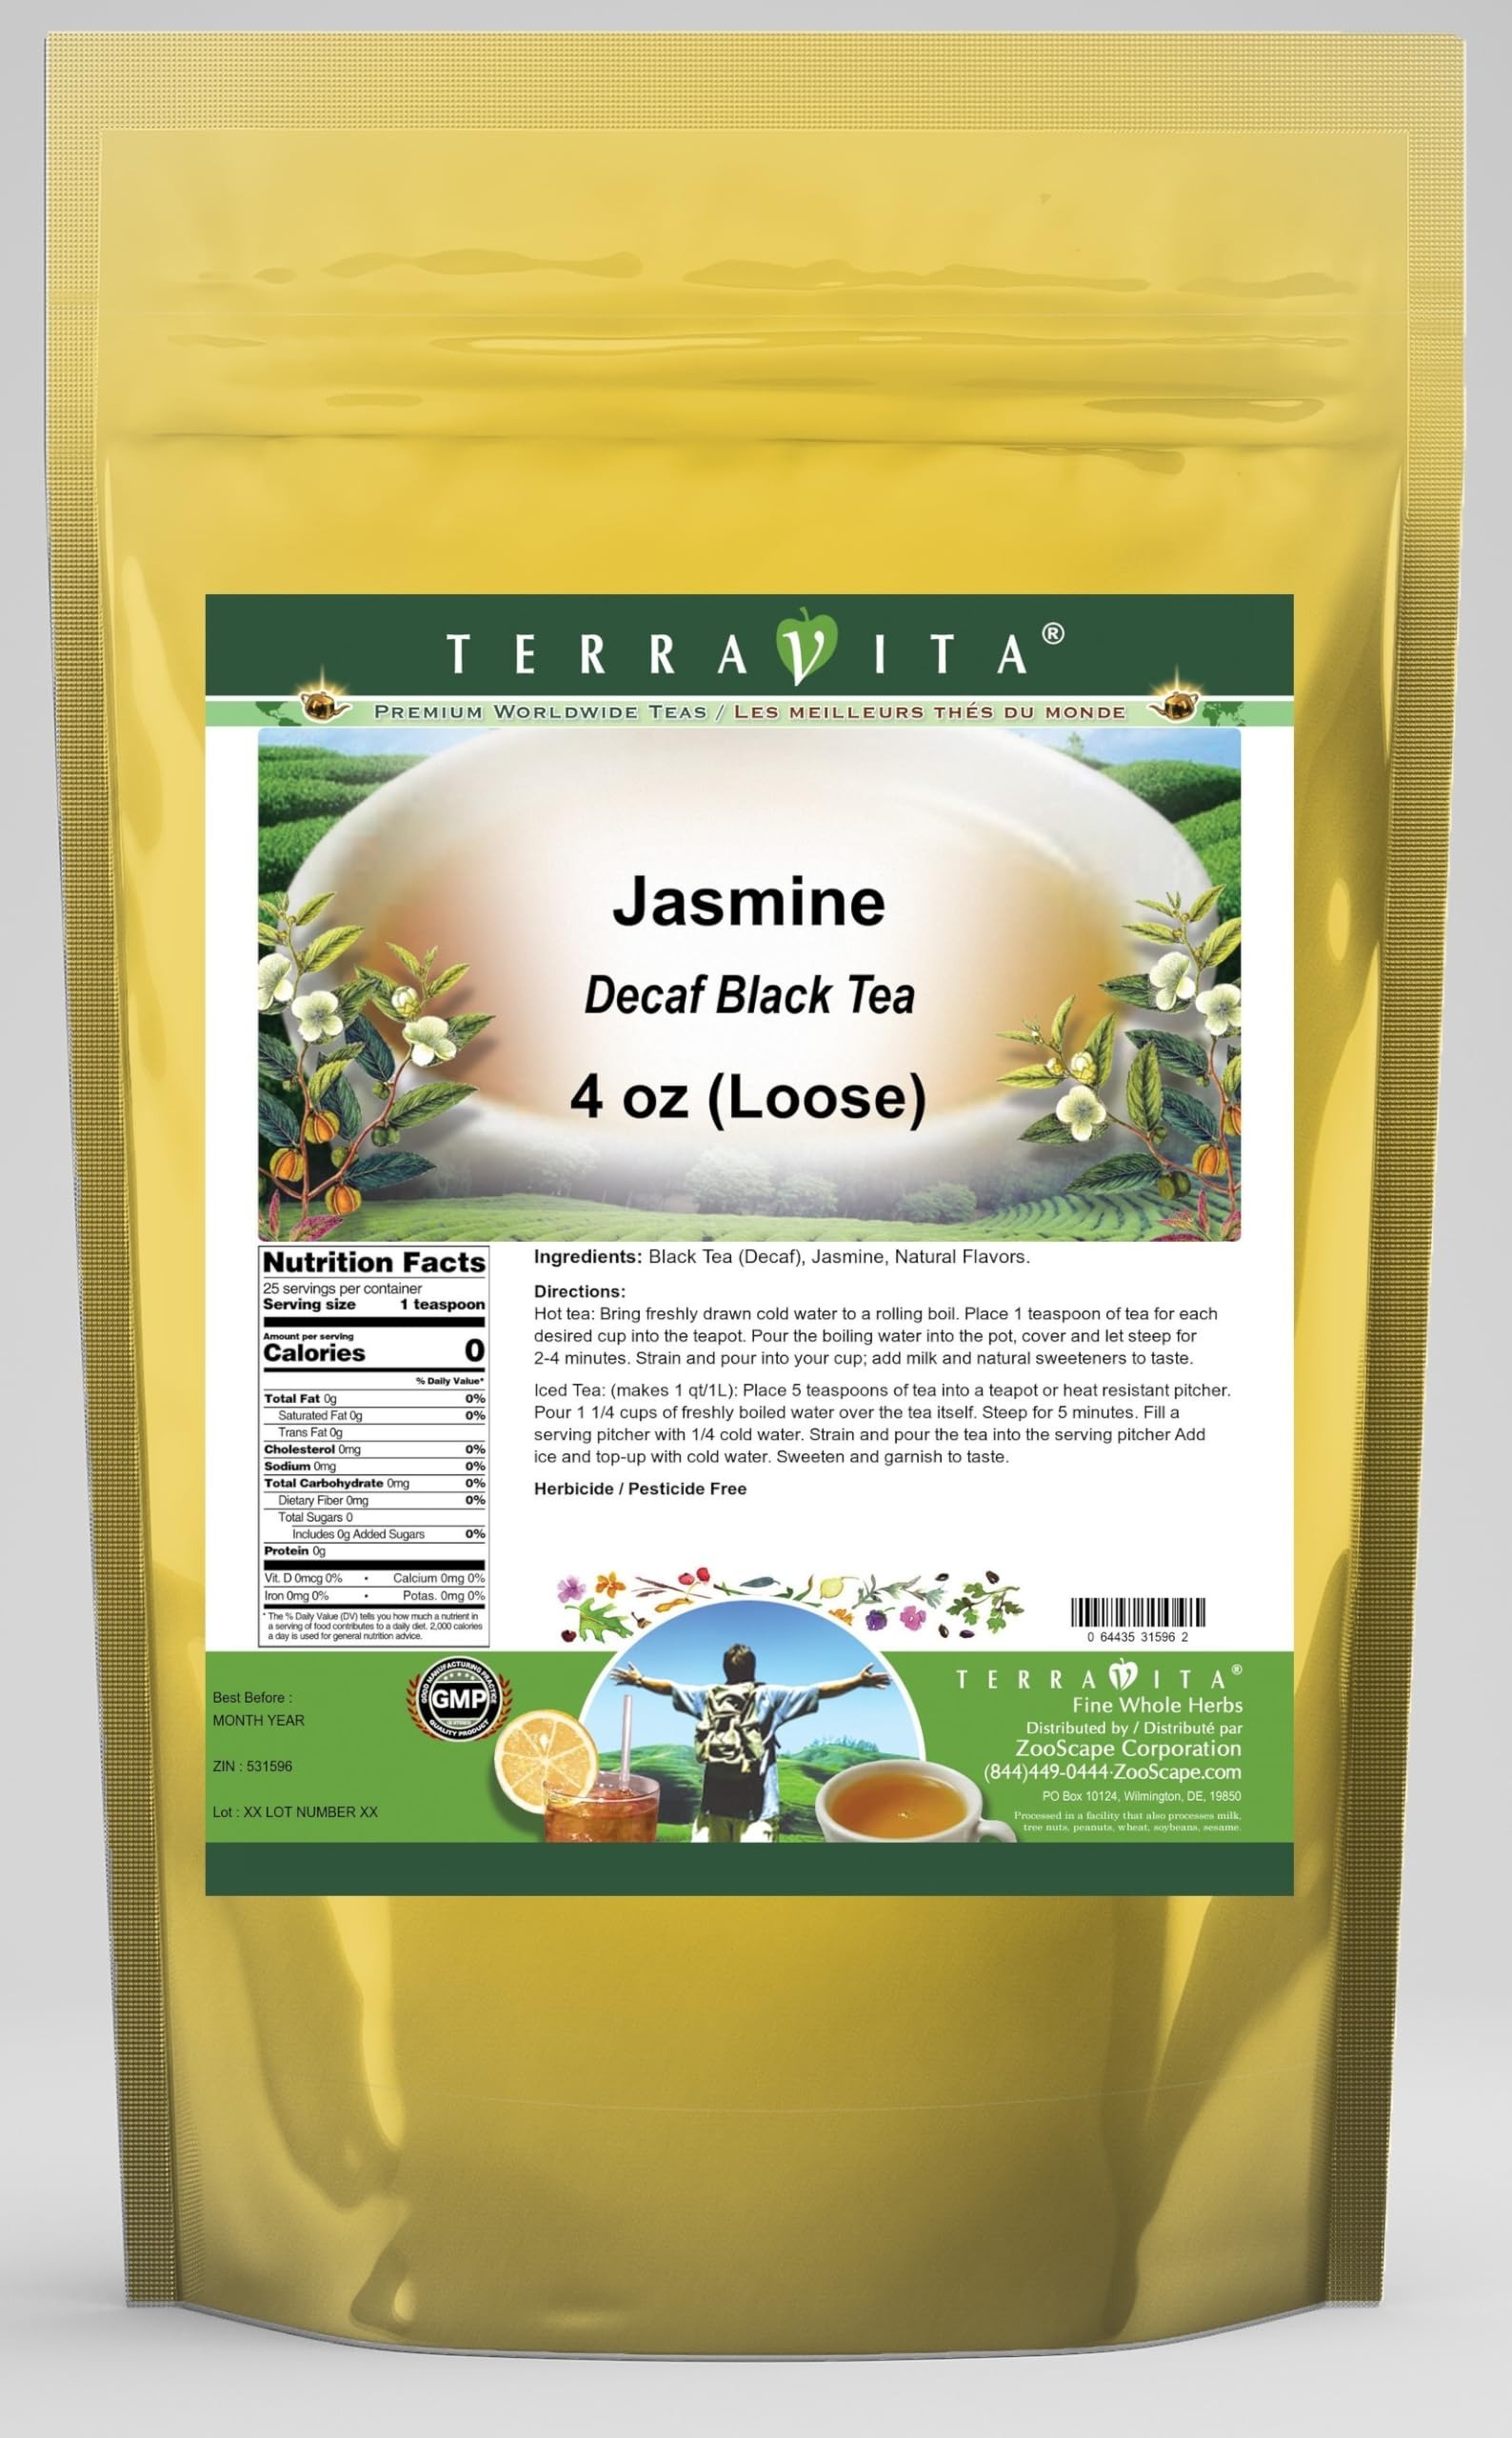
Item Name: Jasmine Decaf Black Tea (Loose) (4 oz, ZIN: 531596) - 3 Pack
Bullet Point 1: Our Jasmine Decaf Black Tea is a wonderful flavored decaffeinated Black tea with Jasmine. You will enjoy the simple and elegant Jasmine taste! - Ingredients: Decaf Black tea, Jasmine and Natural Jasmine Flavor.
Bullet Point 2: No fillers.
Bullet Point 3: Manufacturer: TerraVita
Bullet Point 4: Size: 4 oz
Bullet Point 5: Loose Leaf Black Tea - Packed in a convenient upright pouch!
Product Description: Our Jasmine Decaf Black Tea is a wonderful flavored decaffeinated Black tea with Jasmine. You will enjoy the simple and elegant Jasmine taste! - Ingredients: Decaf Black tea, Jasmine and Natural Jasmine Flavor. - Hot tea brewing method: Bring freshly drawn cold water to a rolling boil. Place 1 teaspoon of tea for each desired cup into the teapot. Pour the boiling water into the pot, cover and let steep for 2-4 minutes. Strain and pour into your cup; add milk and natural sweeteners to taste. - Iced tea brewing method: (to make 1 liter/quart): Place 5 teaspoons of tea into a teapot or heat resistant pitcher. Pour 1 1/4 cups of freshly boiled water over the tea itself. Steep for 5 minutes. Fill a serving pitcher with 1/4 cold water. Strain and pour the tea into the serving pitcher Add ice and top-up with cold water. Sweeten and garnish to taste. - TerraVita is an exclusive line of premium-quality, natural source products that use only the finest, purest and most potent ingredients found around the world. TerraVita is hallmarked by the highest possible standards of purity, potency, stability and freshness. All of our products are prepared with the highest elements of quality control, from raw materials through the entire manufacturing process, up to and including the moment that the bottles or bags are sealed for freshness and shipped out to you. Our highest possible standards are certified by independent laboratories and backed by our personal guarantee. - TerraVita exists to meet and ensure your family's health and wellness without the harmful effects of chemicals and health products. We strive to make all of our products affordable and reliable and are constantly searching the market to maintain our affordability and to look for new ways to serve you and the ones you lov
Value: 12.0
Unit: Ounce

Price: 76.44